Andrey Belousov

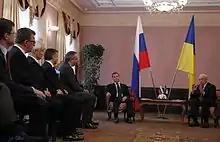
Belousov during Prime Minister Medvedev's state visit to Ukraine on 27 June 2012

On 21 May 2012, he was appointed minister of economic development to the cabinet led by prime minister Dmitry Medvedev. Belousov succeeded Elvira Nabiullina as minister of economic development.